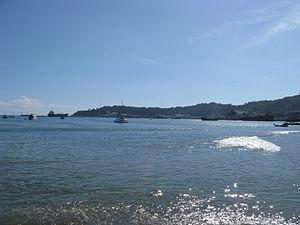
Sumatra occidental, en indonésien Sumatera Barat, est une province d'Indonésie. Sa capitale est Padang.